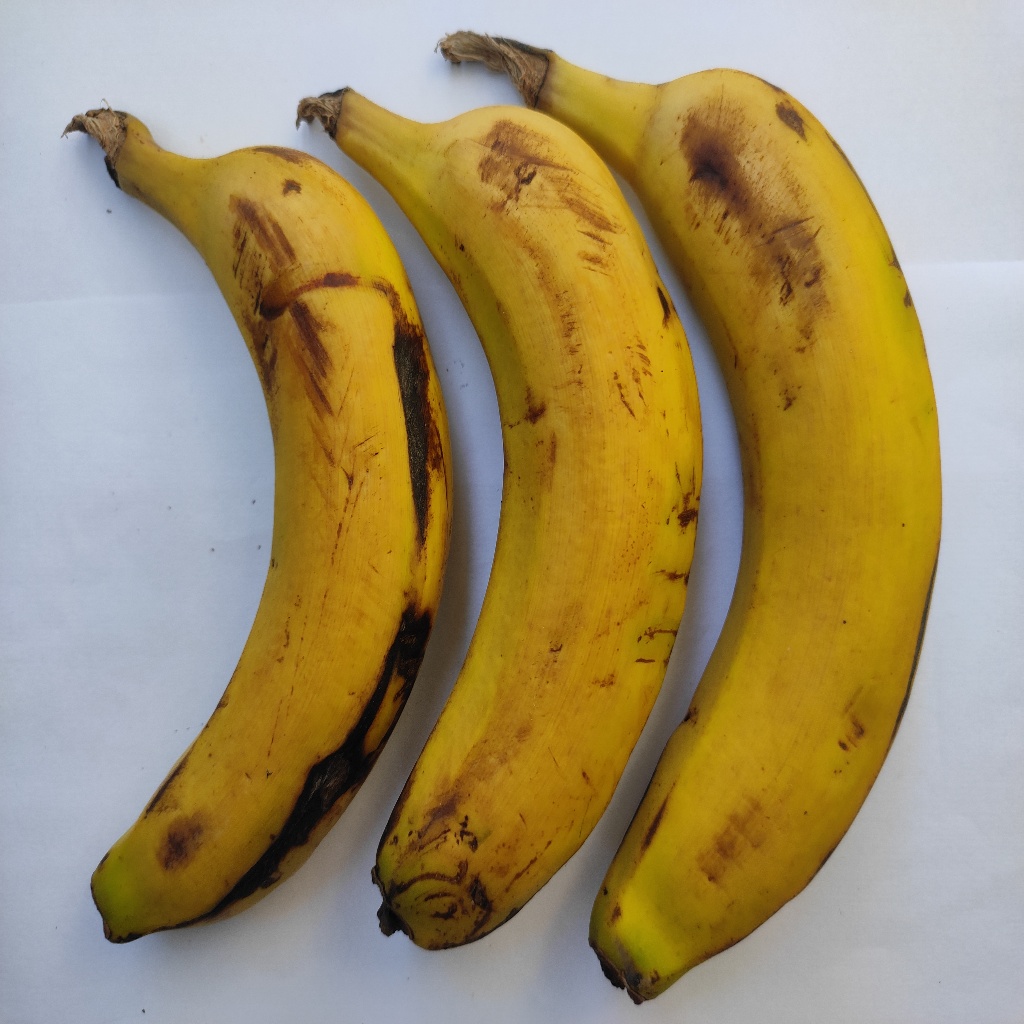
Crop: banana
Quality class: Class_B